David Harvey (television)

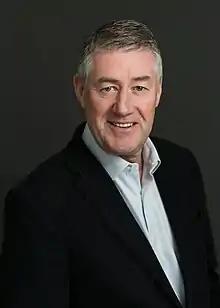
David Harvey

Harvey grew up in Cabinteely, south Dublin. He was educated at Blackrock College and Trinity College Dublin. His father Gerry Harvey ended his career as CEO of An Post and was also the founder and chairman of the National Lottery. His grandfather, Jimmy Harvey, played soccer for Ireland, Shelbourne and Leeds, and was a comedian and member of the theatrical "Happy Gang" of the 1930s and 1940s.